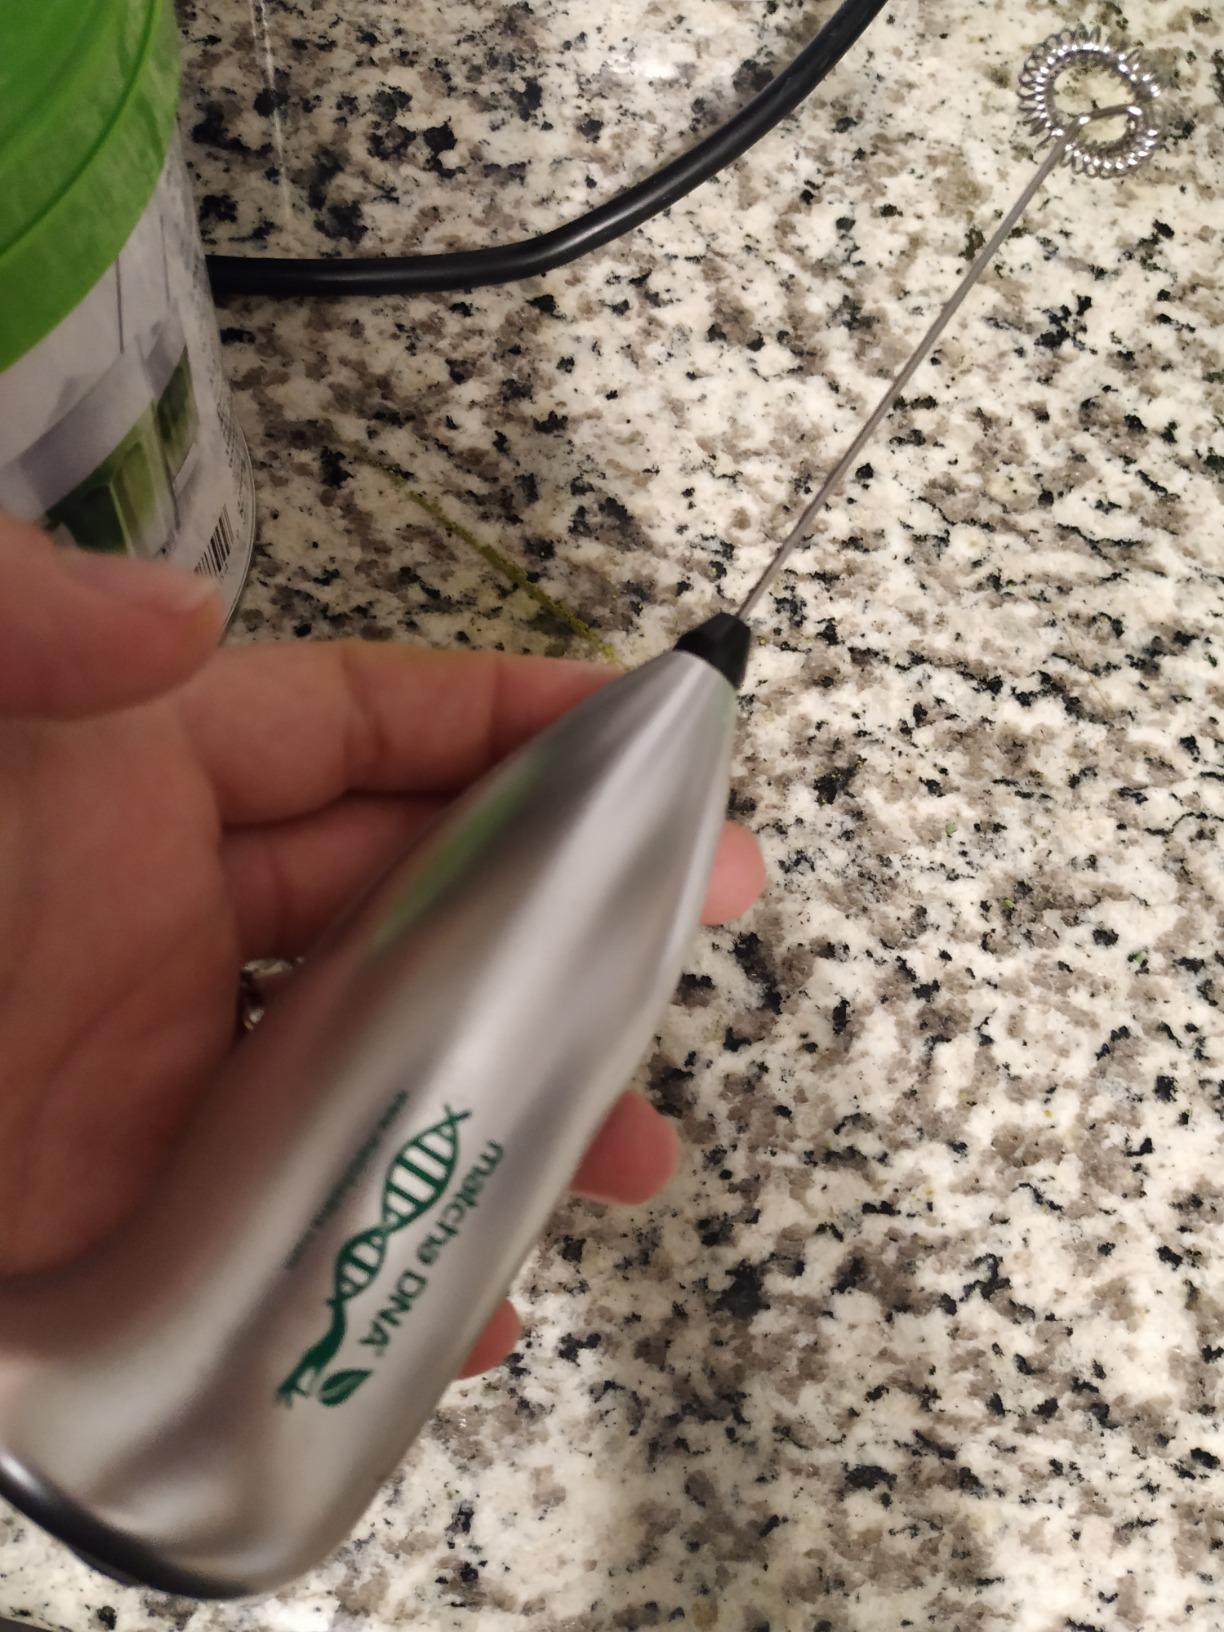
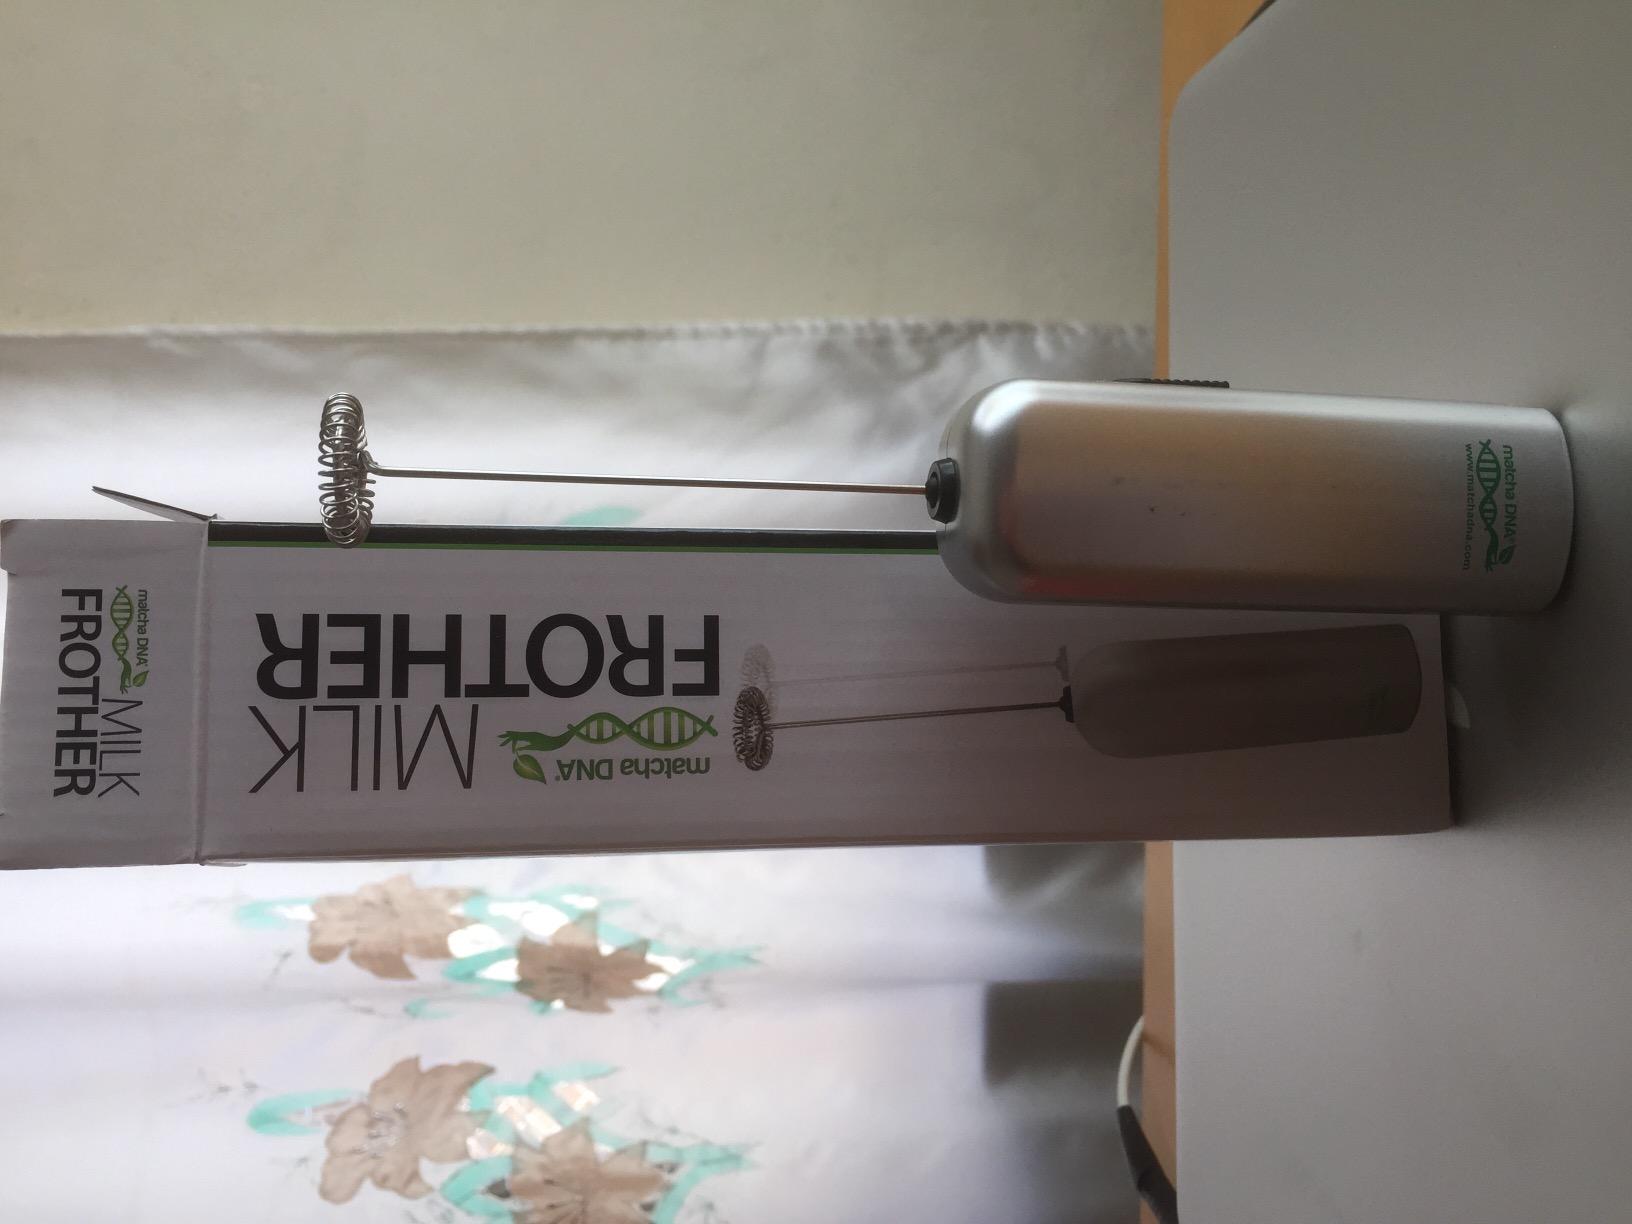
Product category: items_mixer
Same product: no